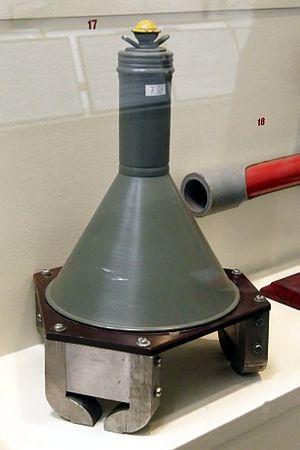
Une grenade à main est un petit engin explosif tenu en main et destiné à être lancé, pour ensuite exploser après un court laps de temps.
La Hafthohlladung est une mine antichar magnétique à charge creuse utilisée par les forces allemandes durant la Seconde Guerre mondiale. Elle doit être fixée par ferromagnétisme à la paroi blindée du char ennemi, un cordon à friction étant tiré pour déclencher le détonateur à délai. Cinq modèles d'antichars à adhérence ont été développés, le plus commun étant la charge creuse magnétique de 3 kg.